Kondō Isami

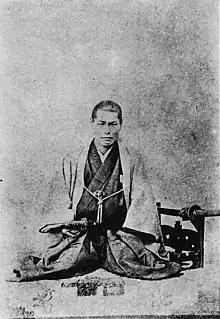
Kondō Isami (1834–1868)

was a Japanese swordsman and samurai of the late Edo period. He was the fourth generation master of Tennen Rishin-ryū and was famed for his role as commander of the Shinsengumi.